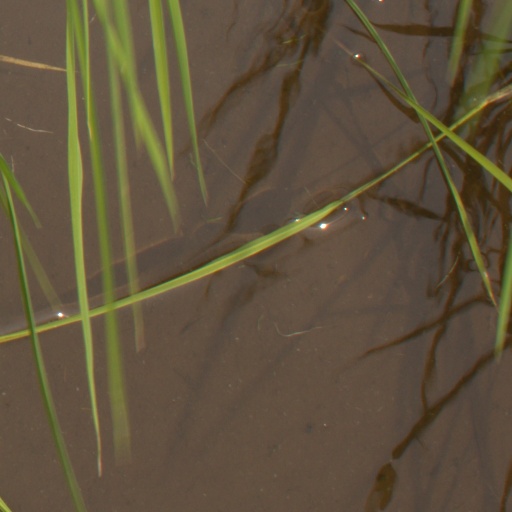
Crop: rice